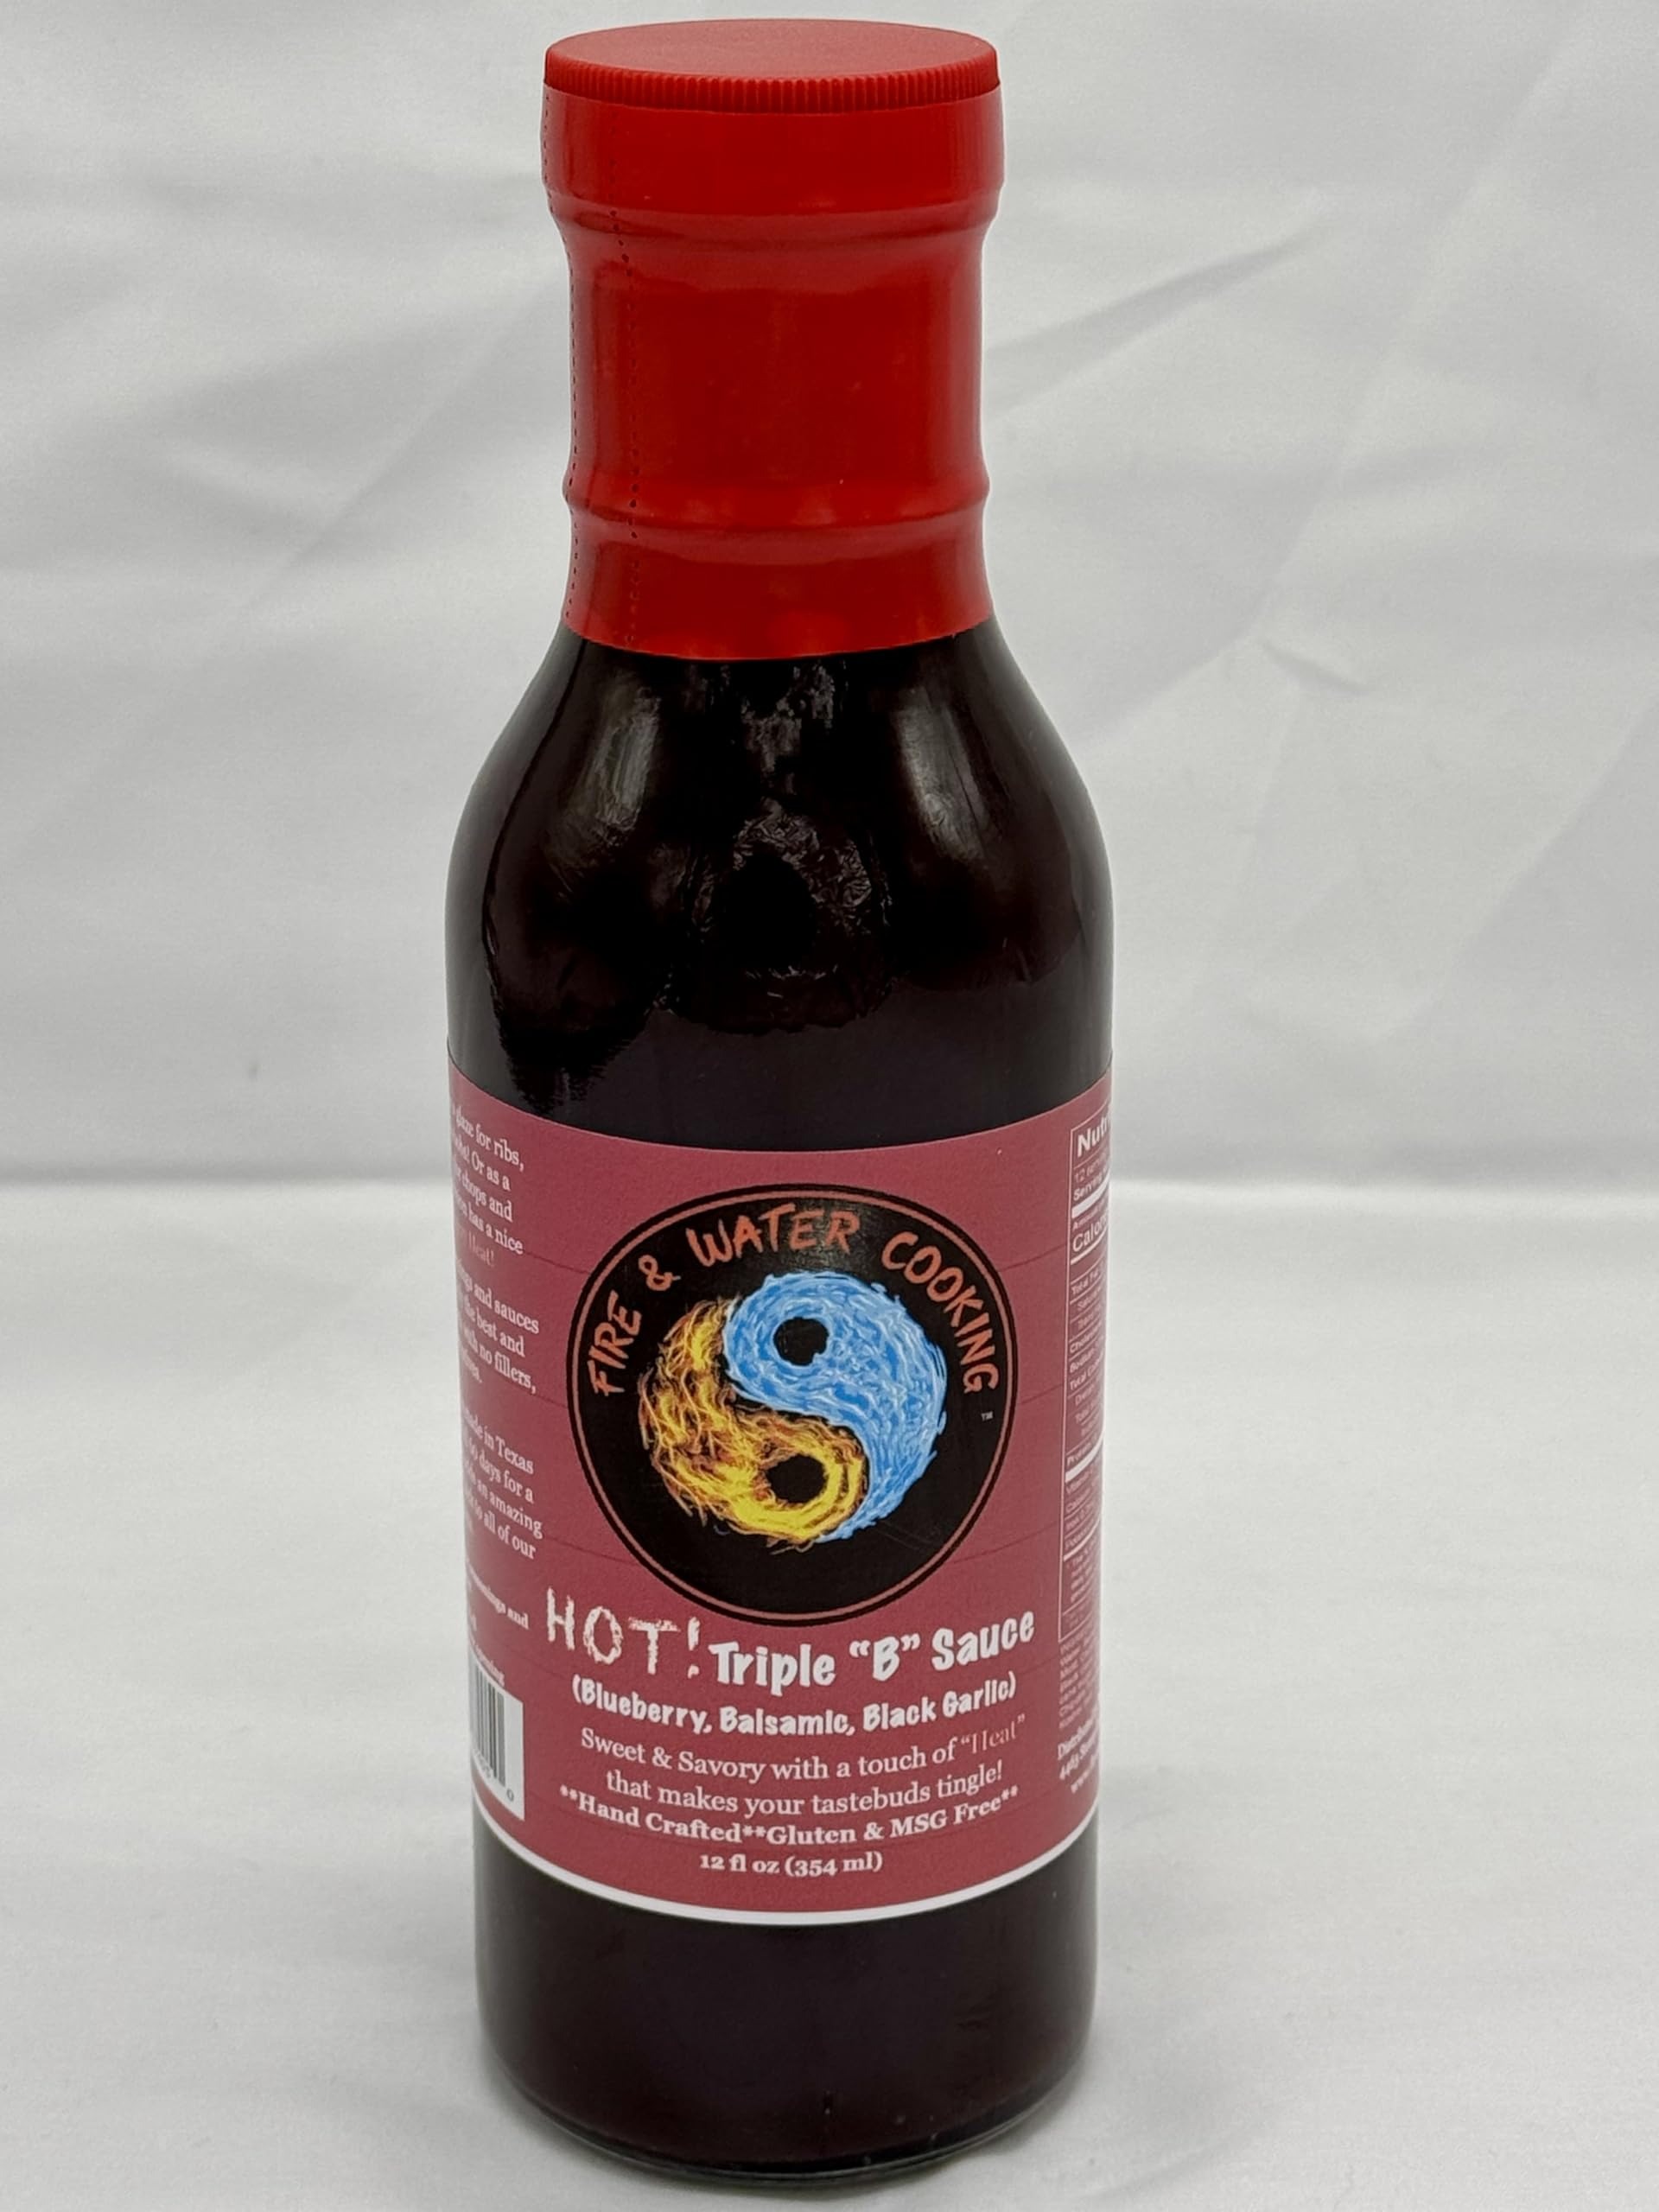
Item Name: Fire & Water Cooking Hot Triple B Sauce - Blueberry, Balsamic, Black Garlic - HOT!
Bullet Point 1: ❤️ Amazing Unique Gourmet Sauce!
Bullet Point 2: 💜 Gluten Free, No MSG, No Preservatives
Bullet Point 3: 🫐 The Sweet Taste of Blueberries!
Bullet Point 4: 🍇 The Tartness of Balsamic Vinegar!
Bullet Point 5: 🧄 The Savory taste of Black Garlic!
Bullet Point 6: 🔥 Some Cayenne and Chipotle for heat!
Bullet Point 7: 🍗 Try it on Poultry, Pork, Seafood, and even Ice Cream!
Bullet Point 8: 🥰 Your family and friends will love it!
Product Description: Our gourmet HOT! Triple "B" Sauce combines the sweetness of blueberries, the tartness of balsamic vinegar, and the savory "umami" of Black Garlic, and the spicy Kick of Cayenne and Chipotle to create an amazing flavor profile you have never experienced before! This sauce is awesome on ribs, chops, pulled pork, chicken, seafood, and even ice cream! Our black garlic is made in Texas and aged a full 60 days! Use this as a finishing sauce, or as a glaze when you are searing it up! The natural health benefits of both the blueberries and black garlic make this not only taste good, but is good for you as well! The Sweet, Savory, Acidity, and Heat give this sauce such a well rounded flavor profile it is sure to be your favorite!
Value: 12.0
Unit: Fl Oz

Price: 5.99